George Phillpotts

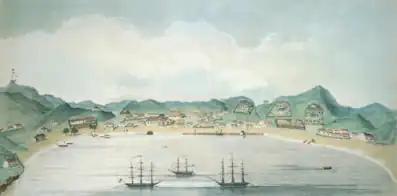
Kororāreka (Russell) before the battle, 10 March 1845

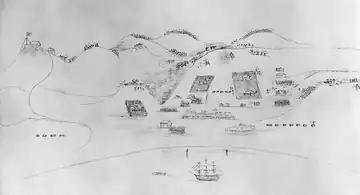
Kororāreka (Russell) during the battle, 11 March 1845

At dawn on Tuesday 11 March 1845, a force of about 600 Māori armed with muskets, double-barrelled guns and tomahawks commenced the Battle of Kororāreka.